Mishpatim

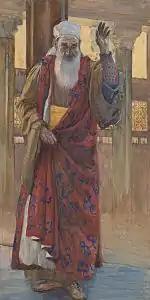
Isaiah (watercolor circa 1896–1902 by James Tissot)

The Gemara reported a dispute over the meaning of Exodus 23:26. Rava taught that King Manasseh of Judah tried and executed Isaiah, charging Isaiah with false prophesy based, among other things, on a contradiction between Exodus 23:26 and Isaiah's teachings. Manasseh argued that when (as reported in Exodus 23:26) Moses quoted God saying, "The number of your days I will fulfill," God meant that God would allow people to live out their appointed lifespan, but not add to it. But Manasseh noted that Isaiah told Manasseh's father Hezekiah (as reported in 2 Kings 20:5–6) that God promised Hezekiah, "I will add on to your days fifteen years." According to Rava, Isaiah did not dispute Manasseh's charges, knowing that Manasseh would not accept Isaiah's argument, no matter how truthful, and Manasseh had Isaiah killed. The Gemara reported that the Tannaim disagreed about the interpretation of the words "the number of your days I will fulfill" in Exodus 23:26. A Baraita taught that "the number of your days I will fulfill" refers to the lifespan that God allots to every human being at birth. Rabbi Akiba taught that if one is worthy, God allows one to complete the full period; if unworthy, God reduces the number of years. The Sages, however, taught that if one is worthy, God "adds" years to one's life; if one is unworthy, God reduces the years. The Sages argued to Rabbi Akiba that Isaiah's prophesy to Hezekiah in 2 Kings 20:5–6, "And I will add to your days fifteen years," supports the Sages' interpretation. Rabbi Akiba replied that God made the addition to Hezekiah's lifespan from years that God had originally intended for Hezekiah that Hezekiah had previously lost due to sin. Rabbi Akiba cited in support of his position the words of the prophet in the days of Jeroboam, before the birth of Hezekiah, who prophesied (as reported in 1 Kings 13:2), "a son shall be born to the house of David, Josiah by name." Rabbi Akiba argued that since the prophet prophesied the birth of Manasseh's son Josiah before the birth of Manasseh's father Hezekiah, it must be that at Hezekiah's birth God had allotted to Hezekiah enough years to extend beyond the time of Hezekiah's illness (when Isaiah prophesied in 2 Kings 20:5–6) so as to include the year of Manasseh's birth. Consequently, Rabbi Akiba argued, at the time of Hezekiah's illness, God must have reduced the original number of years allotted to Hezekiah, and upon Hezekiah's recovery, God must have added back only that which God had previously reduced. The Rabbis, however, argued back that the prophet in the days of Jeroboam who prophesied in 1 Kings 13:2 did not prophesy that Josiah would necessarily descend "from Hezekiah". The prophet prophesied in 1 Kings 13:2 that Josiah would be born "to the house of David." Thus Josiah might have descended either from Hezekiah or from some other person in the Davidic line.